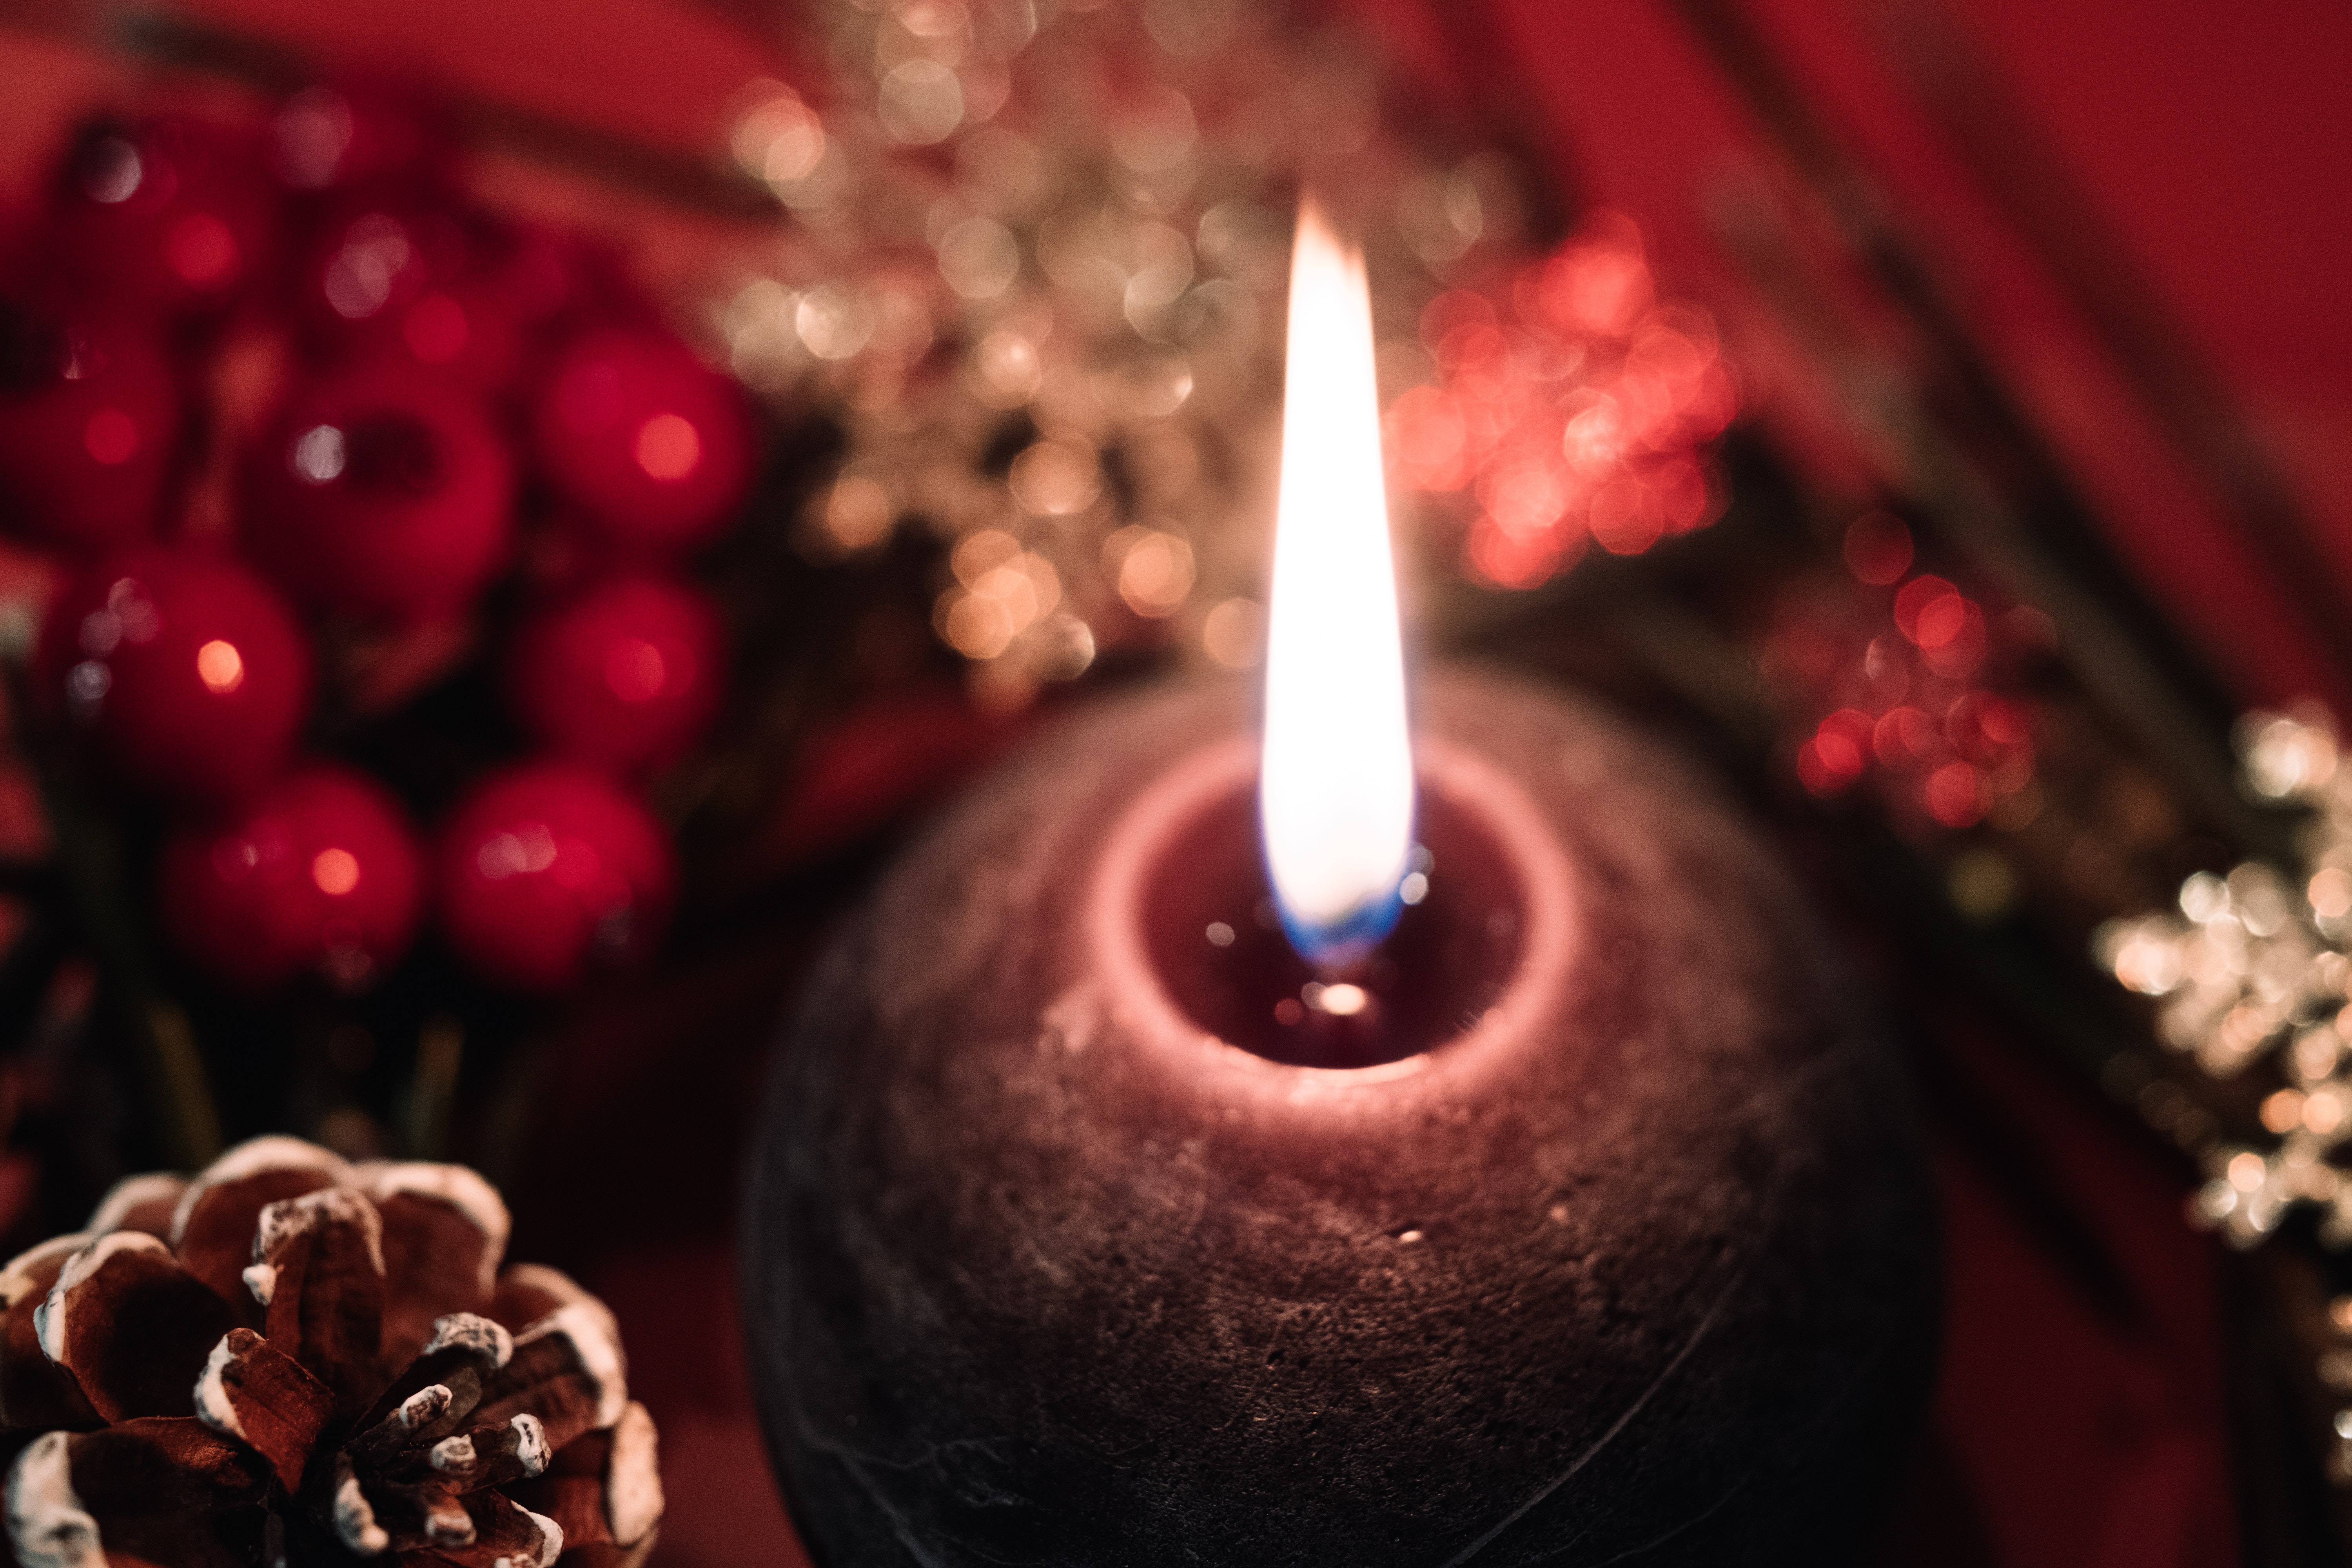
candle, lighting, light, christmas ornament, christmas, christmas decoration, interior design, plant, christmas eve, macro photography